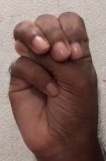
ASL sign: M